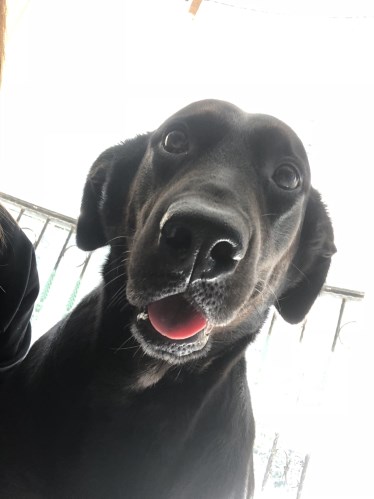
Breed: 3580-n000122-Labrador_retriever